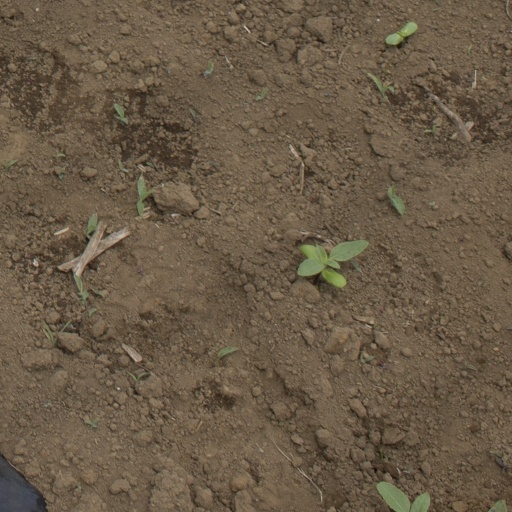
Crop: Jerusalem artichoke